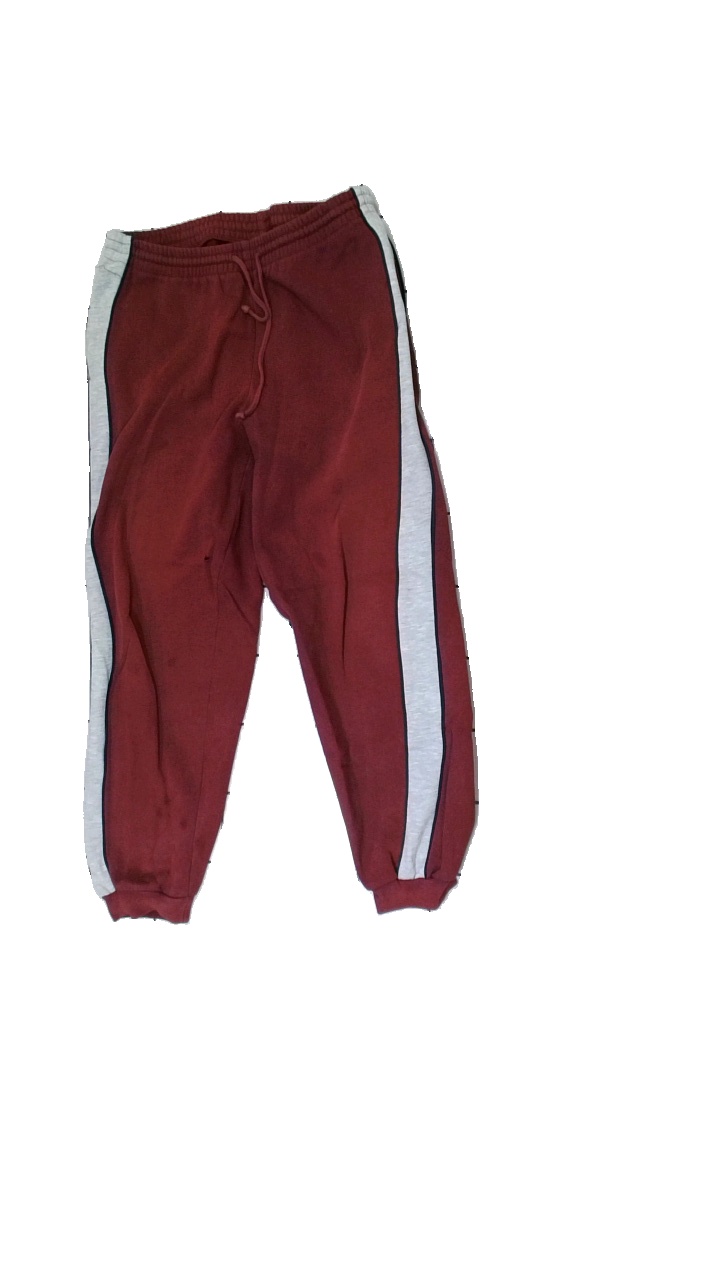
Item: Trousers (Ladies)
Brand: Missing
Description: Maroon sweatpants with grey stripe on side
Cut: Regular
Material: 67% cotton 33% Polyester
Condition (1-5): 1
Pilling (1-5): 3
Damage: hole
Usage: Export
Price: <50